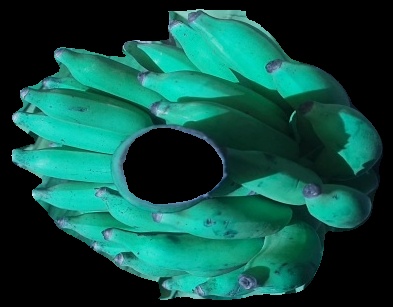
Variety: elakki-bale
Grade: grade3